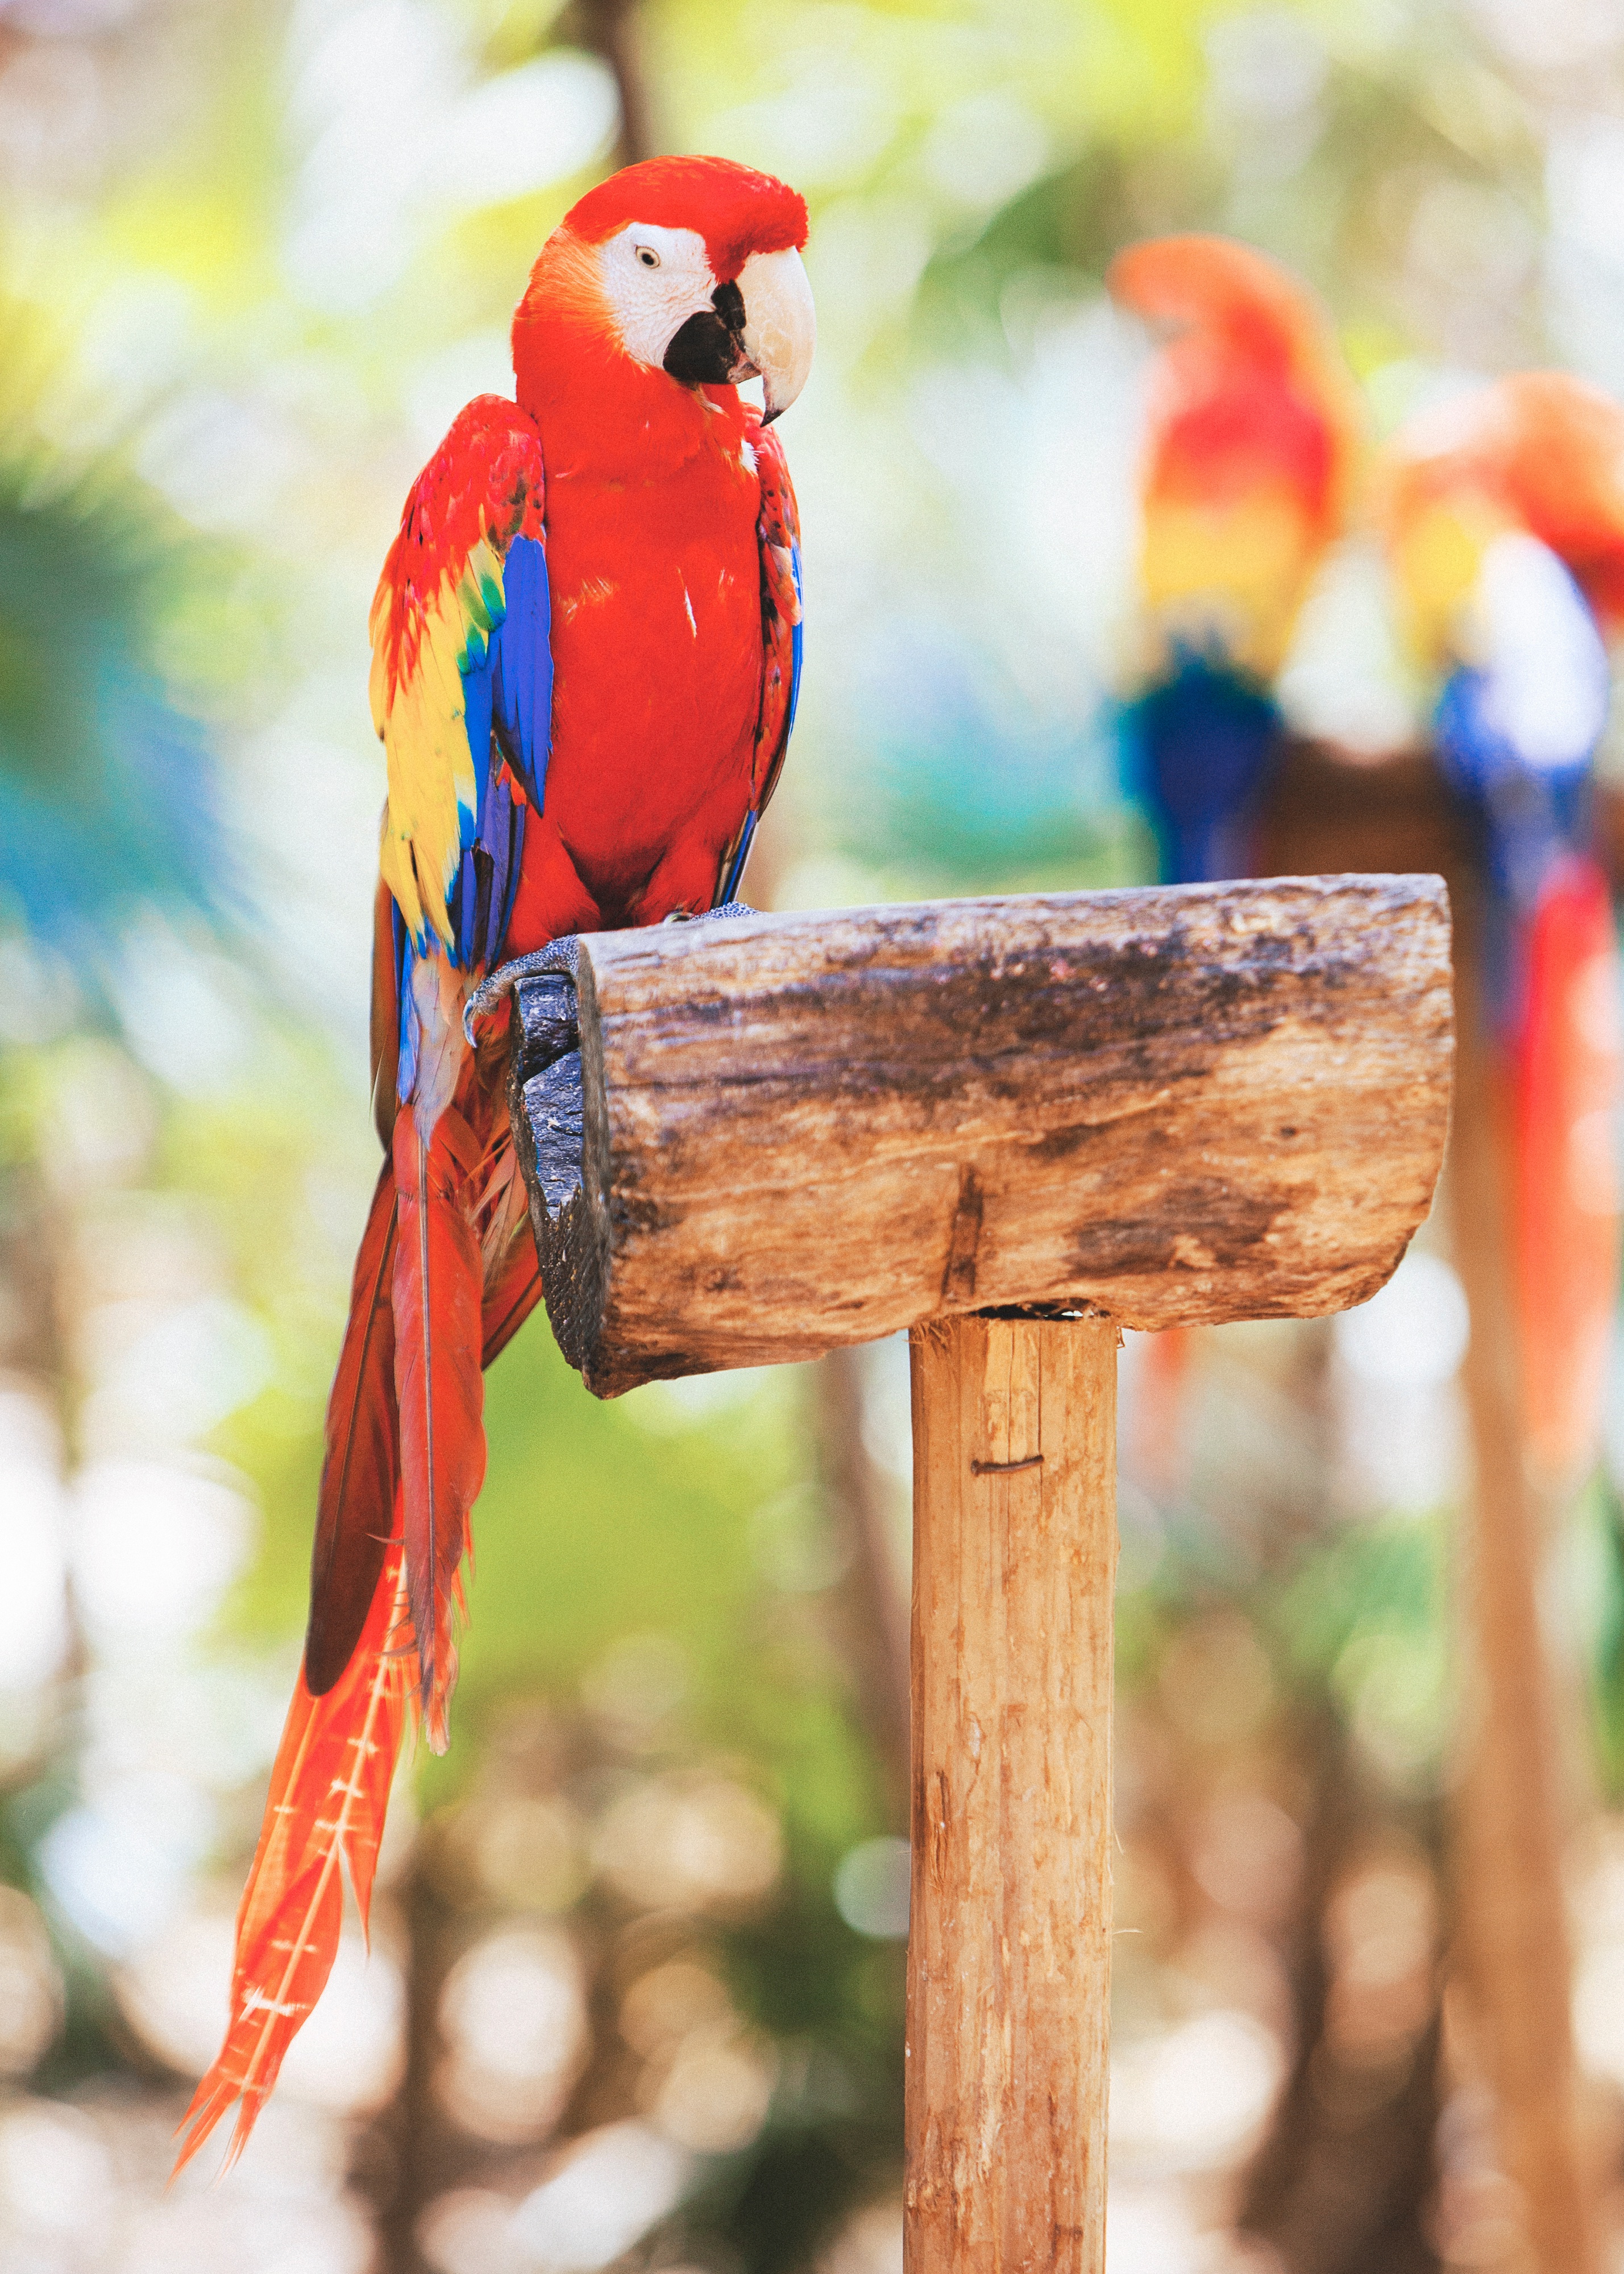
branch, bird, red, color, fauna, macaw, vertebrate, parrot, perching bird